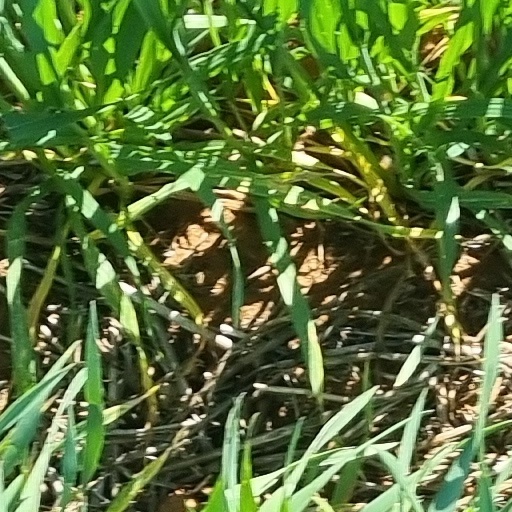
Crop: wheat